Western influence on Qing dynasty paintings

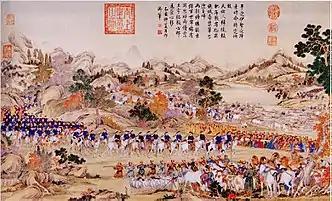
Figure 4. 平定伊犁受降 or "Receiving the Surrender of Yili", one of sixteen total scenes making up the "Pinging Xiyu Zhantu". Ink on Paper. Qing Dynasty.

The Qianlong Emperor played a pivotal role in shaping Castiglione’s hybrid art style. While the emperor admired the realism of Western paintings, he rejected elements like heavy shadows and facial unevenness, prompting Castiglione to adapt his techniques to align with Chinese aesthetic preferences. This approach allowed him to balance the lifelike qualities of Western methods with the elegance and softness valued in Chinese art, particularly in his portraits of the emperors.